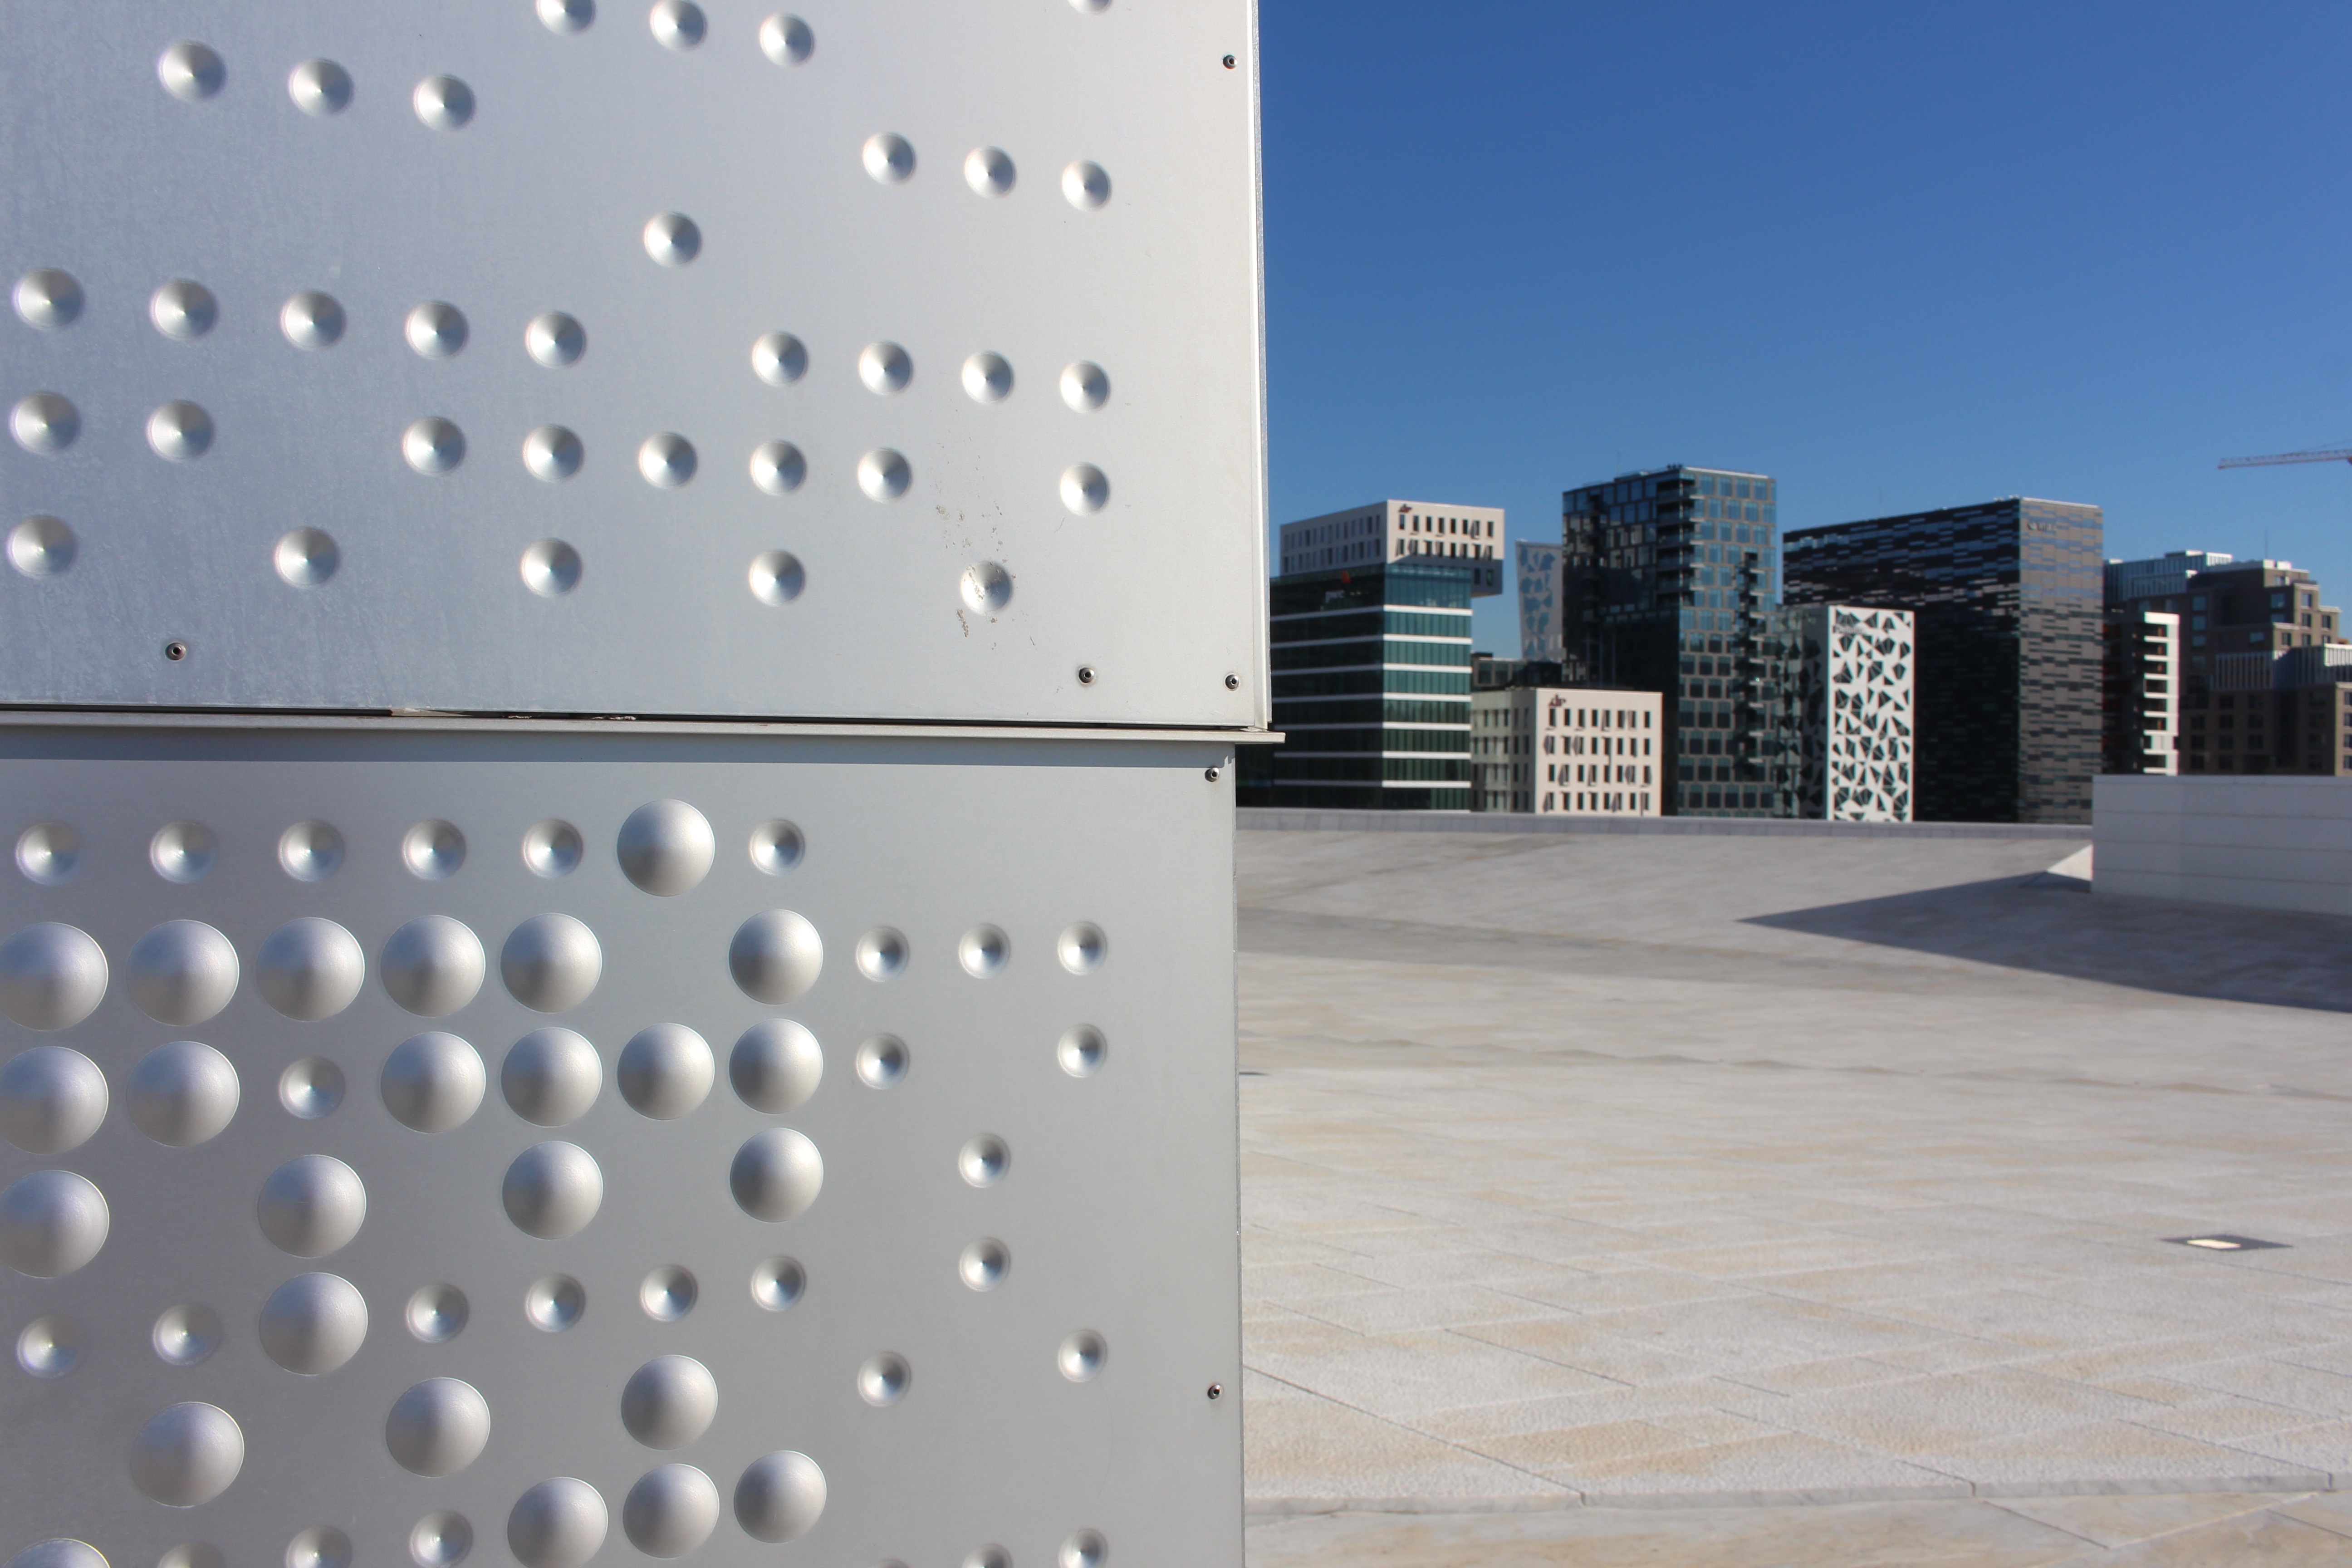
architecture, white, building, wall, line, opera, opera house, facade, blue, design, norway, oslo, visitoslo, alexandra gutthenbach lindau